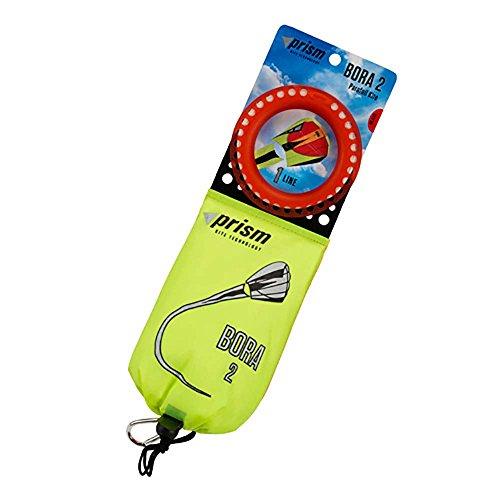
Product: Prism Bora Single-line Parafoil Kite
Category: Toys & Games | Sports & Outdoor Play | Kites & Wind Spinners | Kites
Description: Includes everything you need to fly: 200’ x 50 tangle-resistant braided polyester flying line, hoop winder, instructions, and storage bag.
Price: $24.95